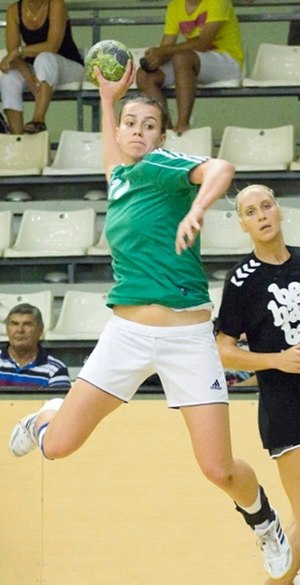
Nadine Schatzl
Schatzl i 2011
Nadine Schatzl er en ungarsk håndboldspiller, der spiller for Ferencváros TC og det ungarske landshold.